Boca Raton, Florida

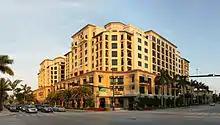
Palmetto Park Road and Mizner Boulevard intersection.

In 1991, the downtown outdoor shopping and dining center, Mizner Park, was completed over the site of the old Boca Raton Mall. It has since become a cultural center for southern Palm Beach County. Featuring a landscaped central park between the two main roads (collectively called Plaza Real) with stores only on the outside of the roads, Mizner Park resembles a Mediterranean suburban "town center" with a more contemporary look. It features many restaurants and is home to the Boca Raton Museum of Art, which moved to the new facility in 2001. In 2002, a new amphitheater was built, replacing a smaller one and providing a large-capacity outdoor venue where concerts and other performances are held. The Mizner Park Cultural Center, an indoor performing arts/comedy show theater is located to the southwest of the amphitheater within the Mizner Park property.